Casa da Mãe Joana

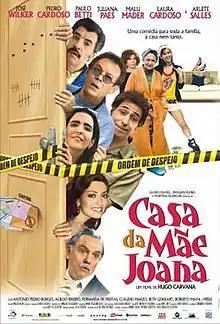
Theatrical release poster

Casa da Mãe Joana is a 2008 Brazilian comedy film directed by Hugo Carvana. The film was released in Brazil on September 19, 2008.